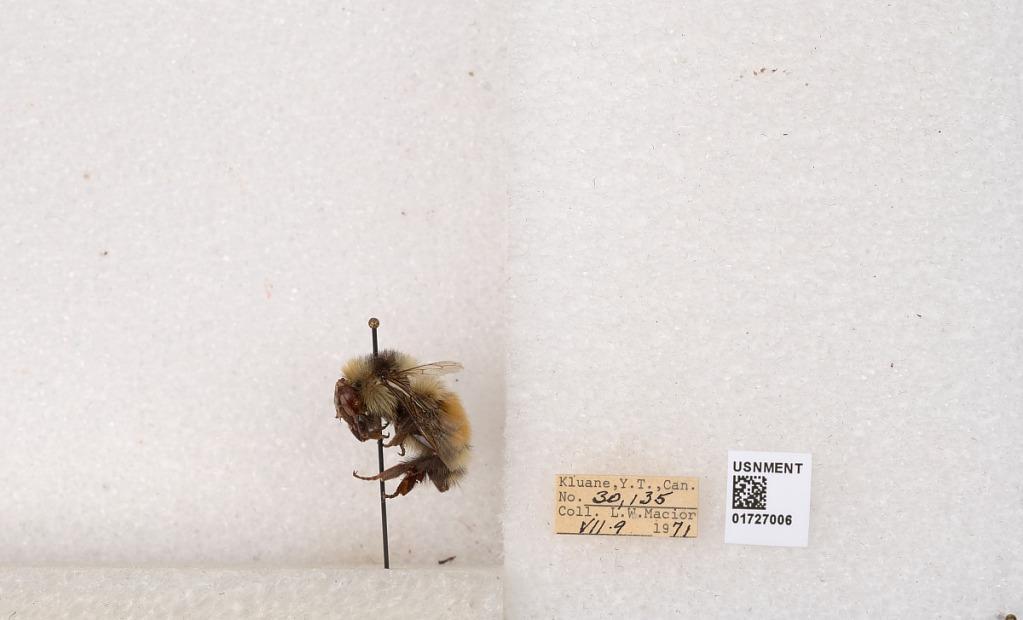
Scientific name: Bombus (Pyrobombus) sylvicola Kirby
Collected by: L. Macior
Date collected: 1971-7-9
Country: Canada
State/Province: Yukon Territory
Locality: Kluane National Park and Reserve
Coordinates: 60.7493, -139.504